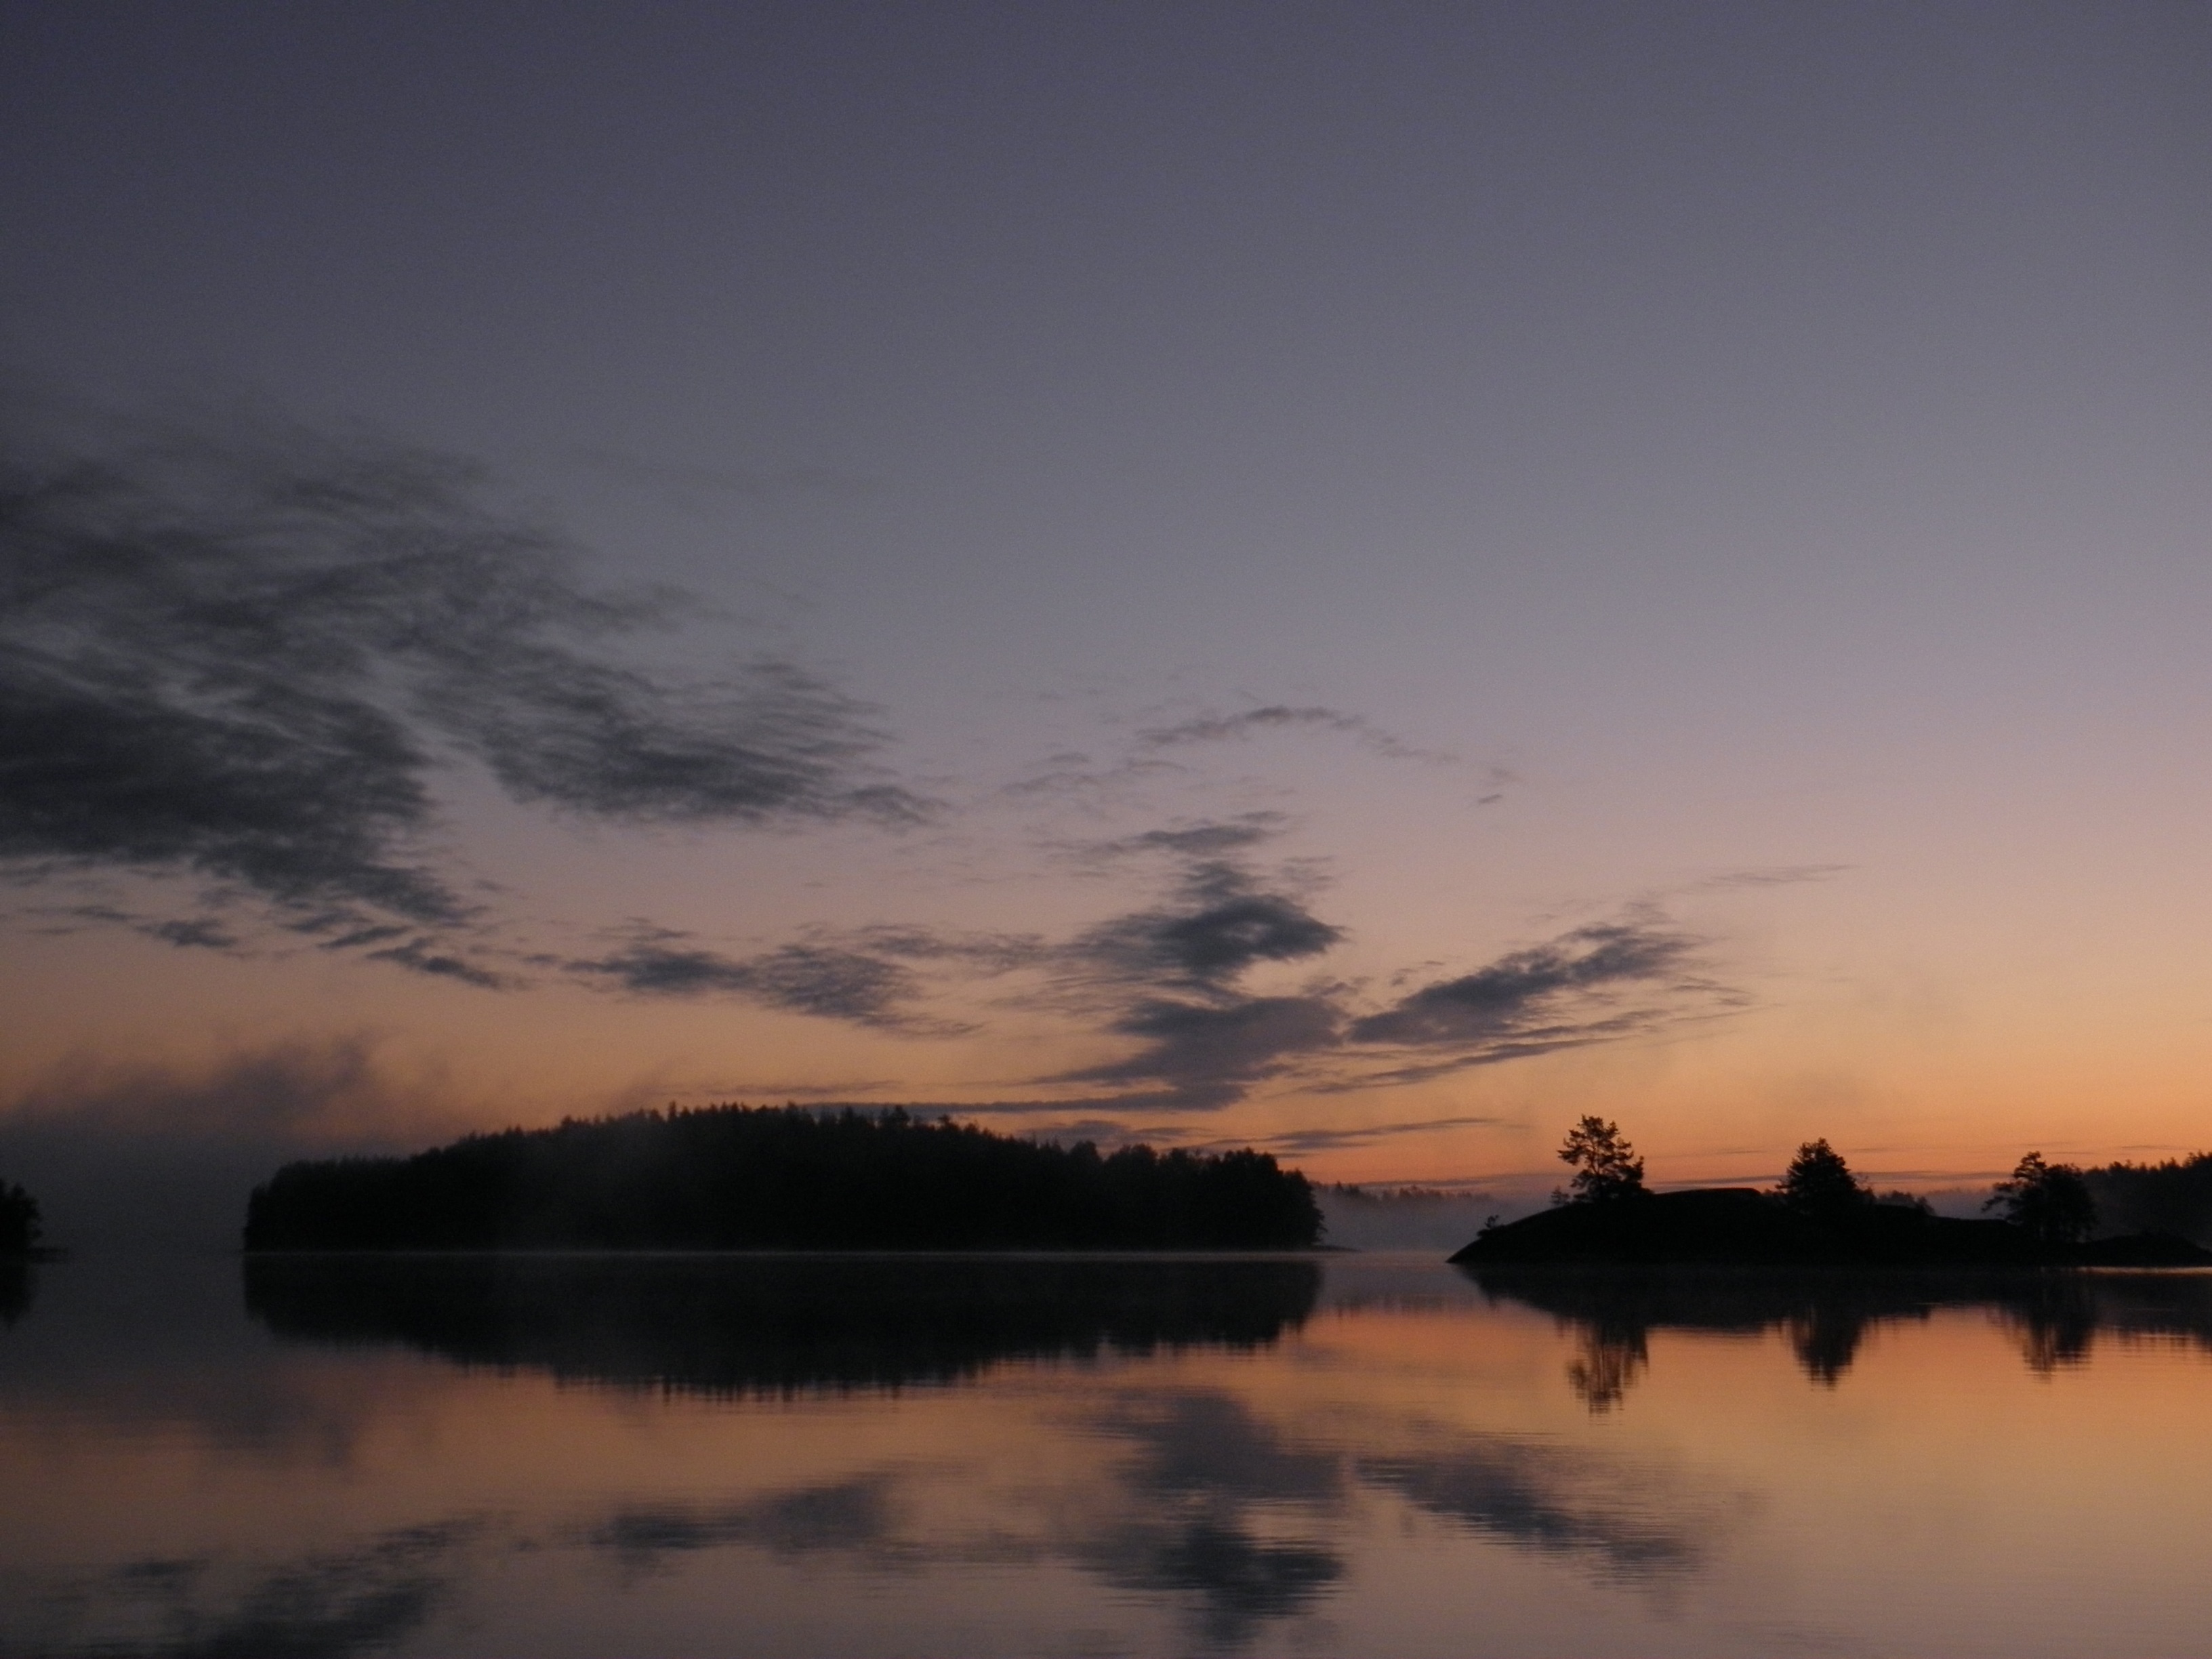
landscape, sea, coast, water, nature, horizon, cloud, sky, fog, sunrise, sunset, mist, sunlight, morning, lake, dawn, atmosphere, dusk, evening, reflection, autumn, darkness, sunny, archipelago, loch, finnish, afterglow, savonlinna, lake in finland, saimaa, the morning sky, atmospheric phenomenon